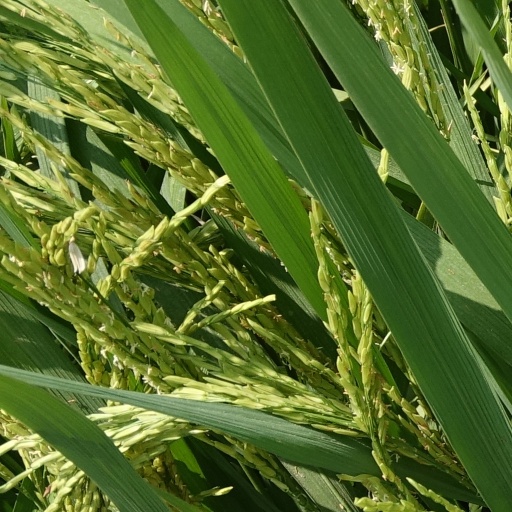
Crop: rice